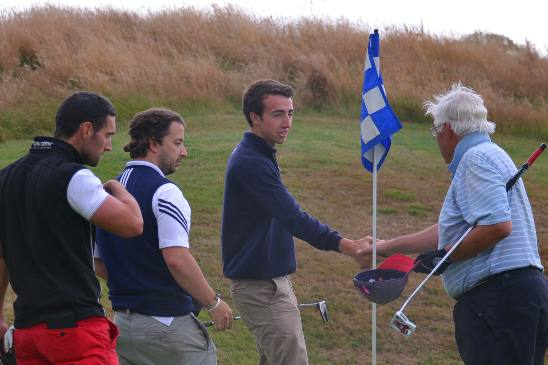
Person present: Yes